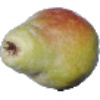
Label: Pear Williams 1